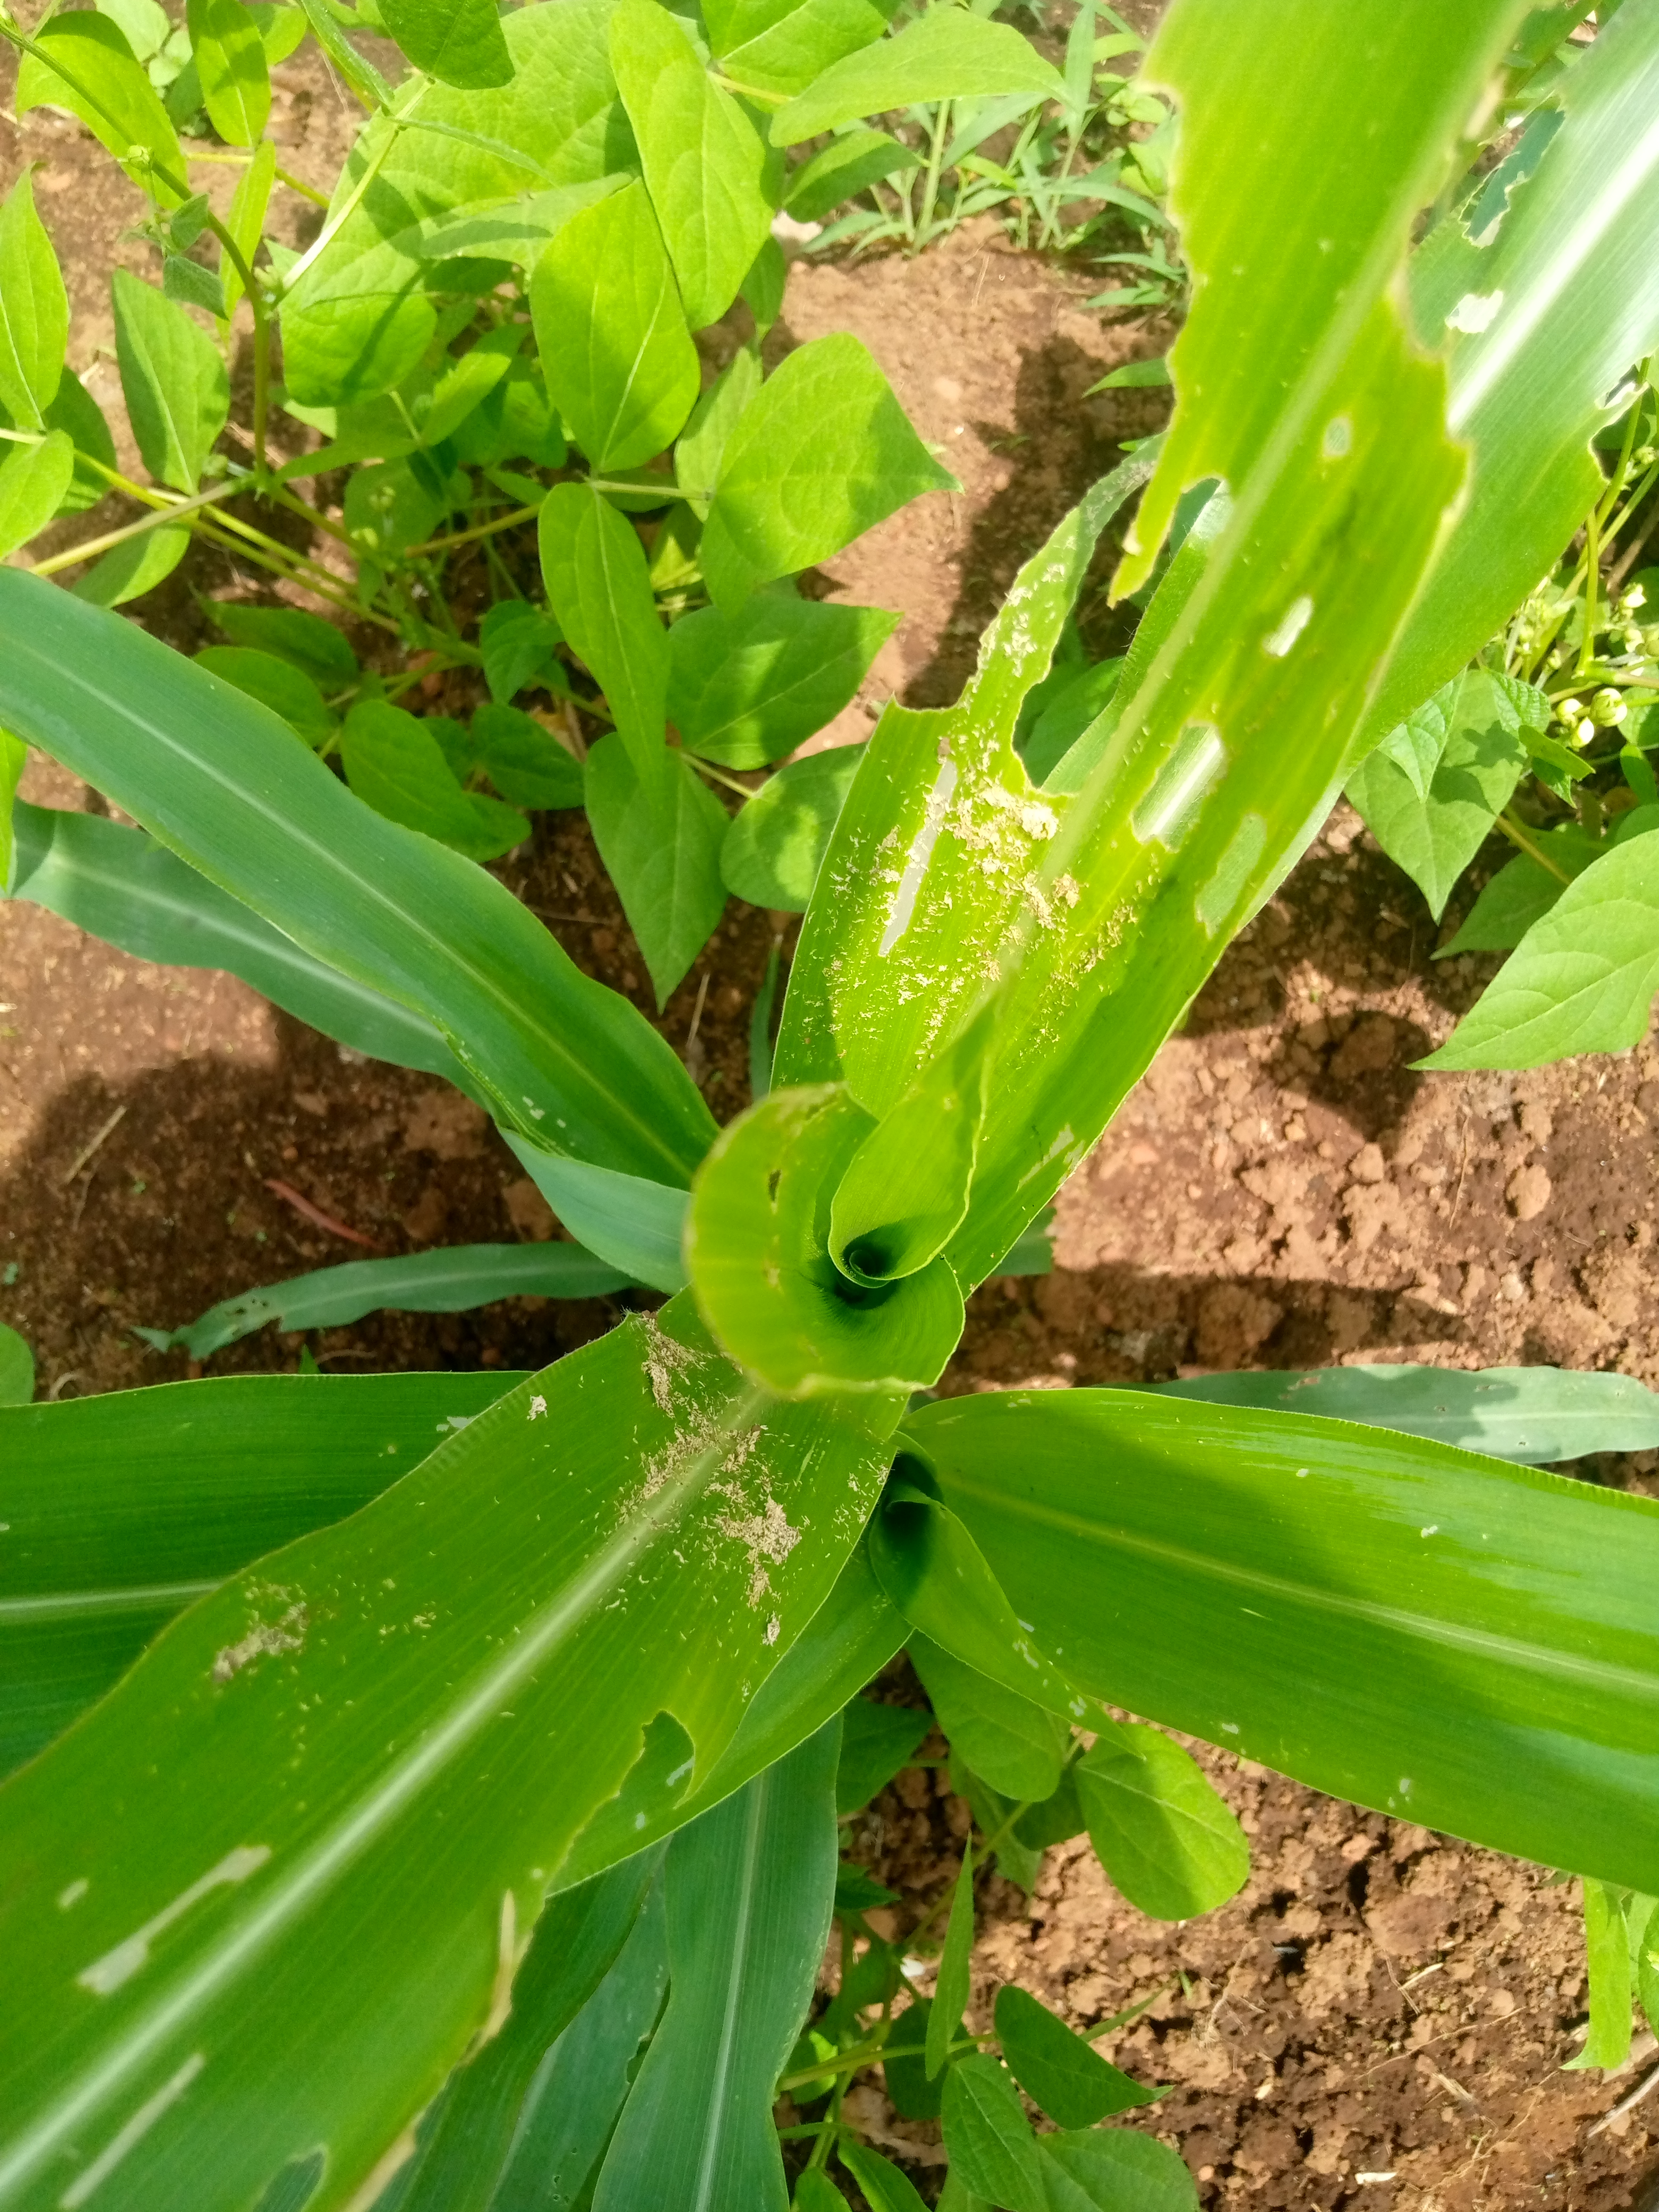
Label: spodoptera_frugiperda